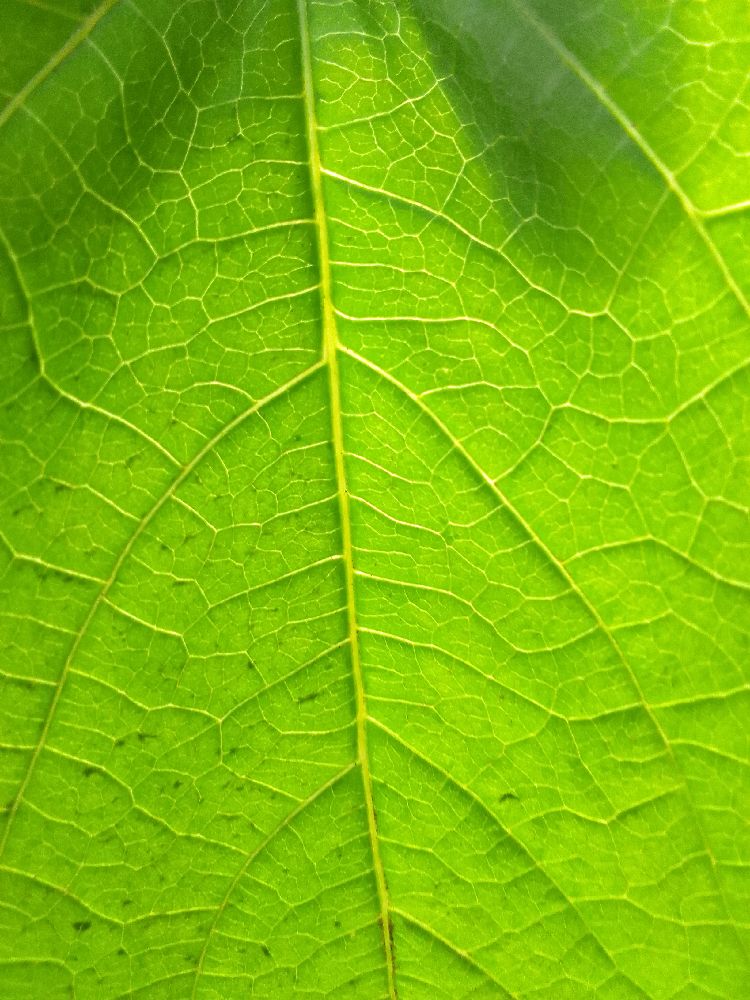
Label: healthy